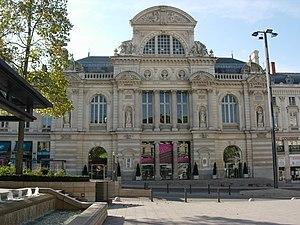
Plusieurs salles de théâtre sont présentes sur la ville d'Angers, en Maine-et-Loire. Parmi ces salles de spectacles, on trouve le Grand Théâtre et Le Quai, ainsi plusieurs autres sites comme le théâtre Chanzy, le théâtre du Champ de Bataille et le théâtre de la Comédie.
Angers-Nantes Opéra a été créé en janvier 2003 par les villes d'Angers et de Nantes, qui se sont associées au sein d'un syndicat mixte.
Le Grand Théâtre d'Angers, en Maine-et-Loire, est une salle de spectacle bâtie au XIXᵉ siècle, et située en centre-ville sur la place du Ralliement.
Le théâtre Victor-Hugo de Fougères est un théâtre situé dans la ville haute de Fougères, à proximité de la rue Nationale. La salle de spectacle, construite sous la Troisième République par l'architecte fougerais Jean-Marie Laloy, occupe une parcelle étroite, profonde et fortement pentue, précédée à l'orient par la place du Théâtre et bordée au septentrion par la rue de la Pinterie. Situé à l'angle d'un îlot urbain, ses façades ouest et sud sont insérées dans des immeubles d'habitation. Depuis sa réhabilitation de 1996 à 2001, il jouxte un bâtiment abritant ses services administratifs ainsi que l'office de tourisme de Fougères.